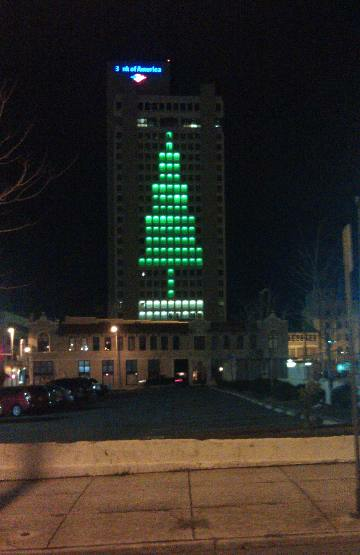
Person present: No